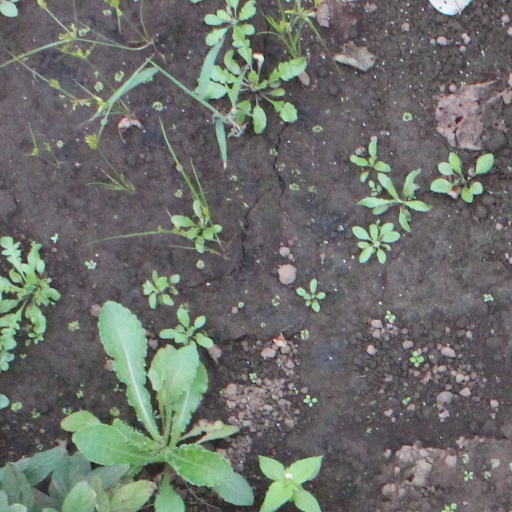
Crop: soybean